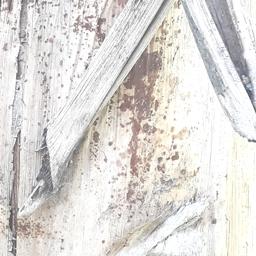
Label: PSEUDOSTEM WEEVIL